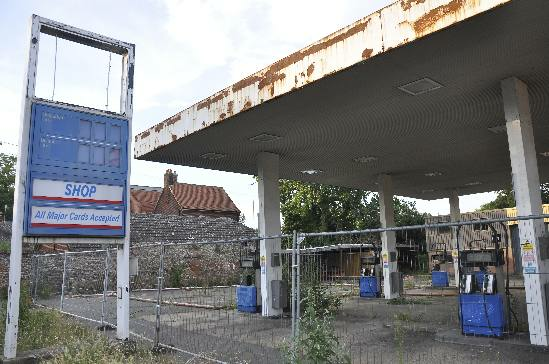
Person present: No